Jules Verne bibliography

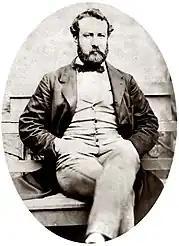

Jules Verne (1828–1905) was a French novelist, poet, and playwright. Most famous for his novel sequence, the "Voyages Extraordinaires", Verne also wrote assorted short stories, plays, miscellaneous novels, essays, and poetry. His works are notable for their profound influence on science fiction and on surrealism, their innovative use of modernist literary techniques such as self-reflexivity, and their complex combination of positivist and romantic ideologies.